Alois Vašátko

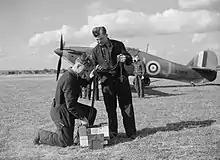
Armourers of 312 Squadron prepare ammunition belts, with Vašátko's Hurricane Mk I fighter, DU-J, in the background

The United Kingdom quickly agreed to enlist Czechoslovak airmen in the Royal Air Force Volunteer Reserve. Vašátko was commissioned as a Pilot Officer and retrained to fly Hurricane Mk I aircraft. He was posted to the newly formed No. 312 (Czechoslovak) Squadron RAF, where he was allocated to Yellow Flight with Sergeant Josef Stehlík and led by Flight Lieutenant Denys Gillam.